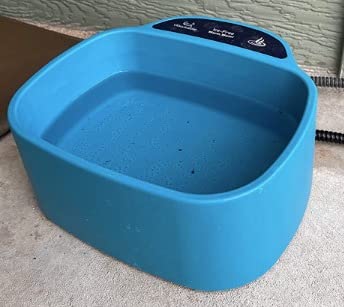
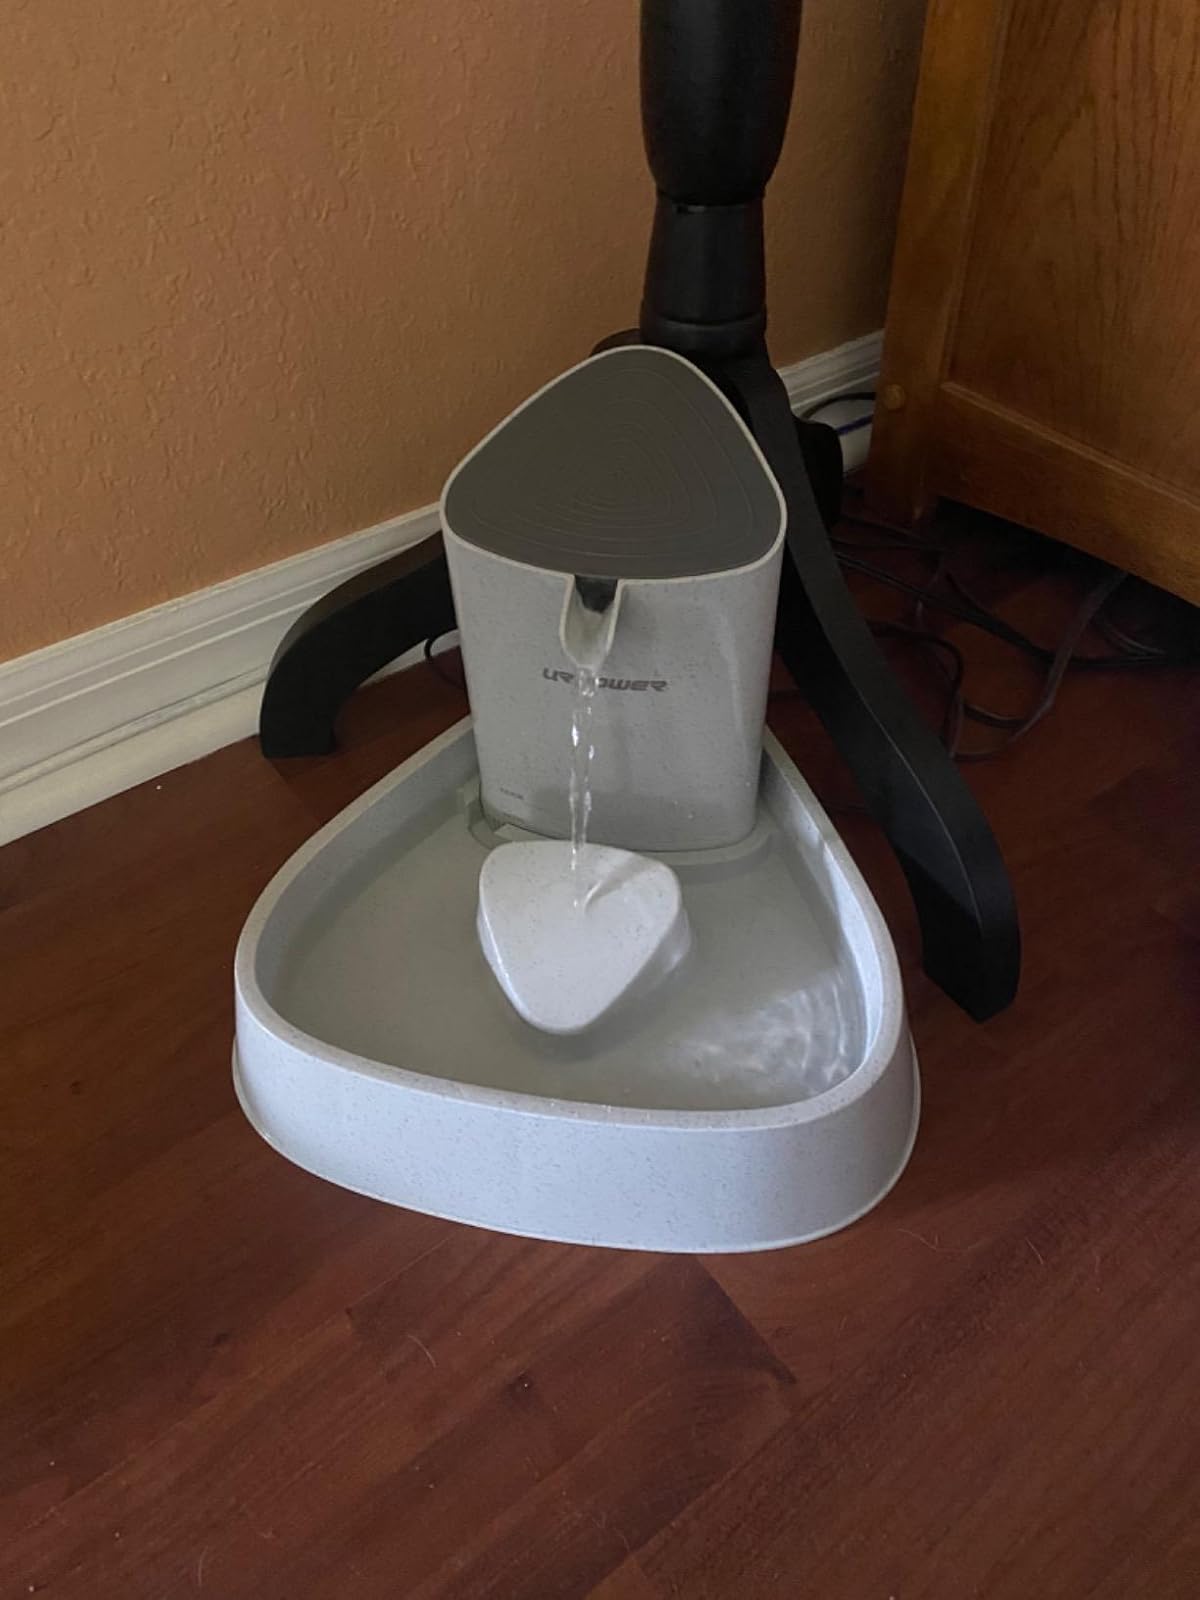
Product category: items_bowl
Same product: no